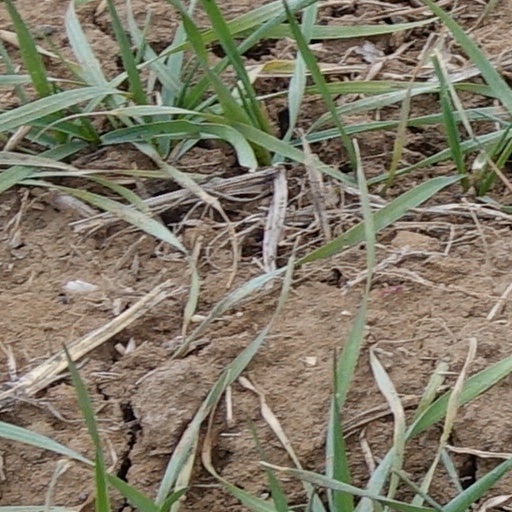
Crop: wheat